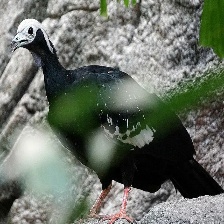
Species: BLUE THROATED PIPING GUAN
Scientific name: PIPILE CUMANENSIS